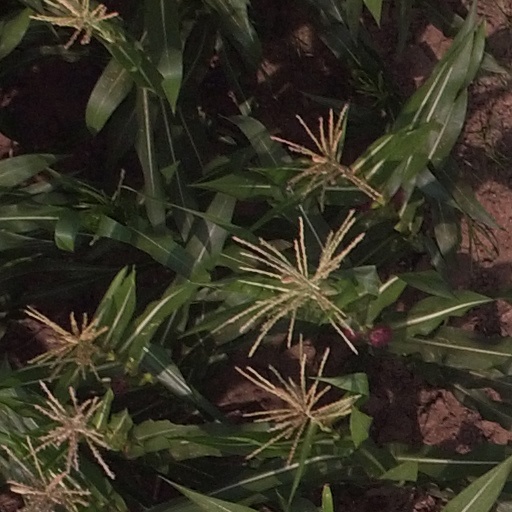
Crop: maize; corn